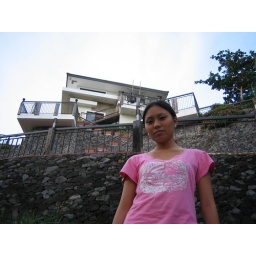
Novee Joy Adeva posing at the house on the hill beside Sampaloc Lake, San Pablo City, Laguna